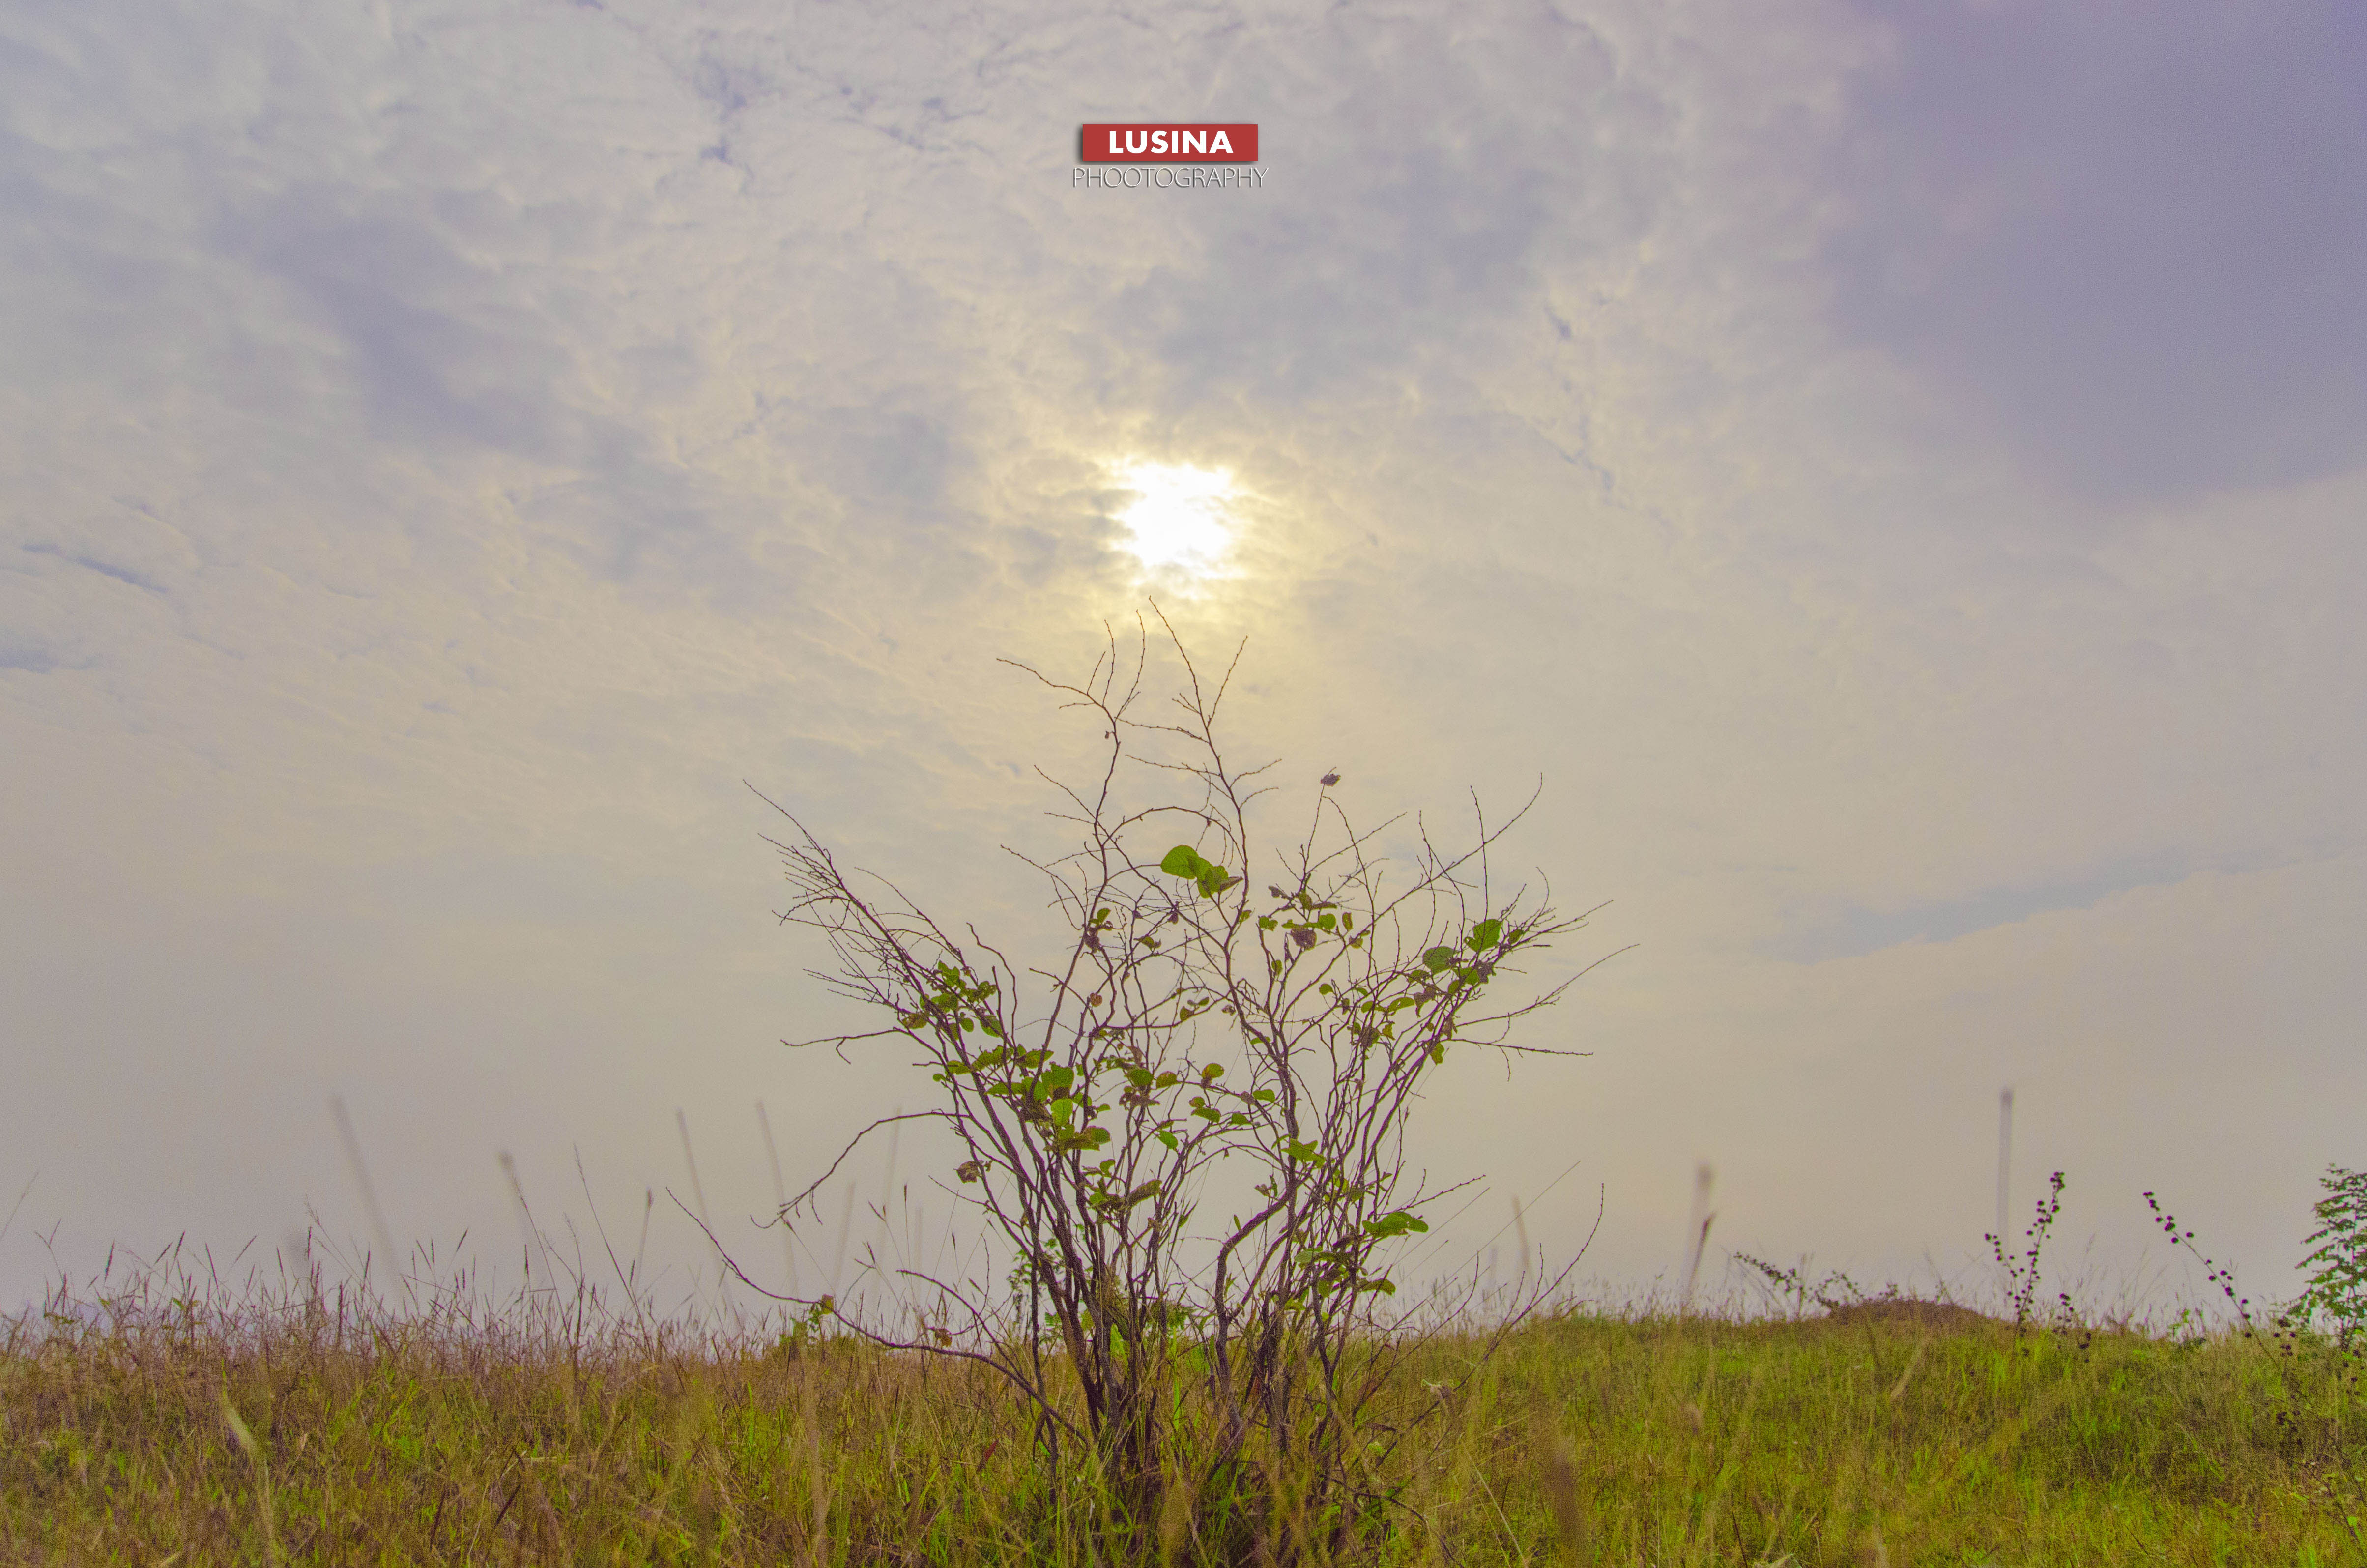
landscape, tree, grass, horizon, cloud, sky, field, meadow, prairie, sunlight, morning, atmosphere, daytime, evening, savanna, plain, grassland, ecosystem, phenomenon, steppe, meteorological phenomenon, grass family, atmosphere of earth, ecoregion, shrubland